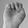
ASL letter: E